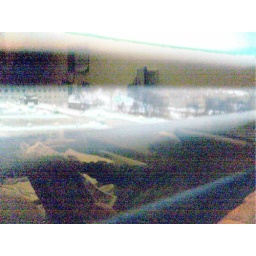
Reflections in the hospital room window, captured against the window blinds, with the parking garage and other hospital buildings outside.